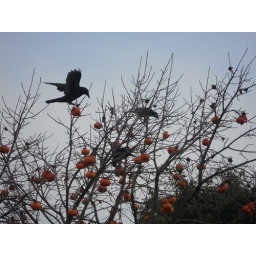
Crows eating the fruit of the persimmon tree in January.